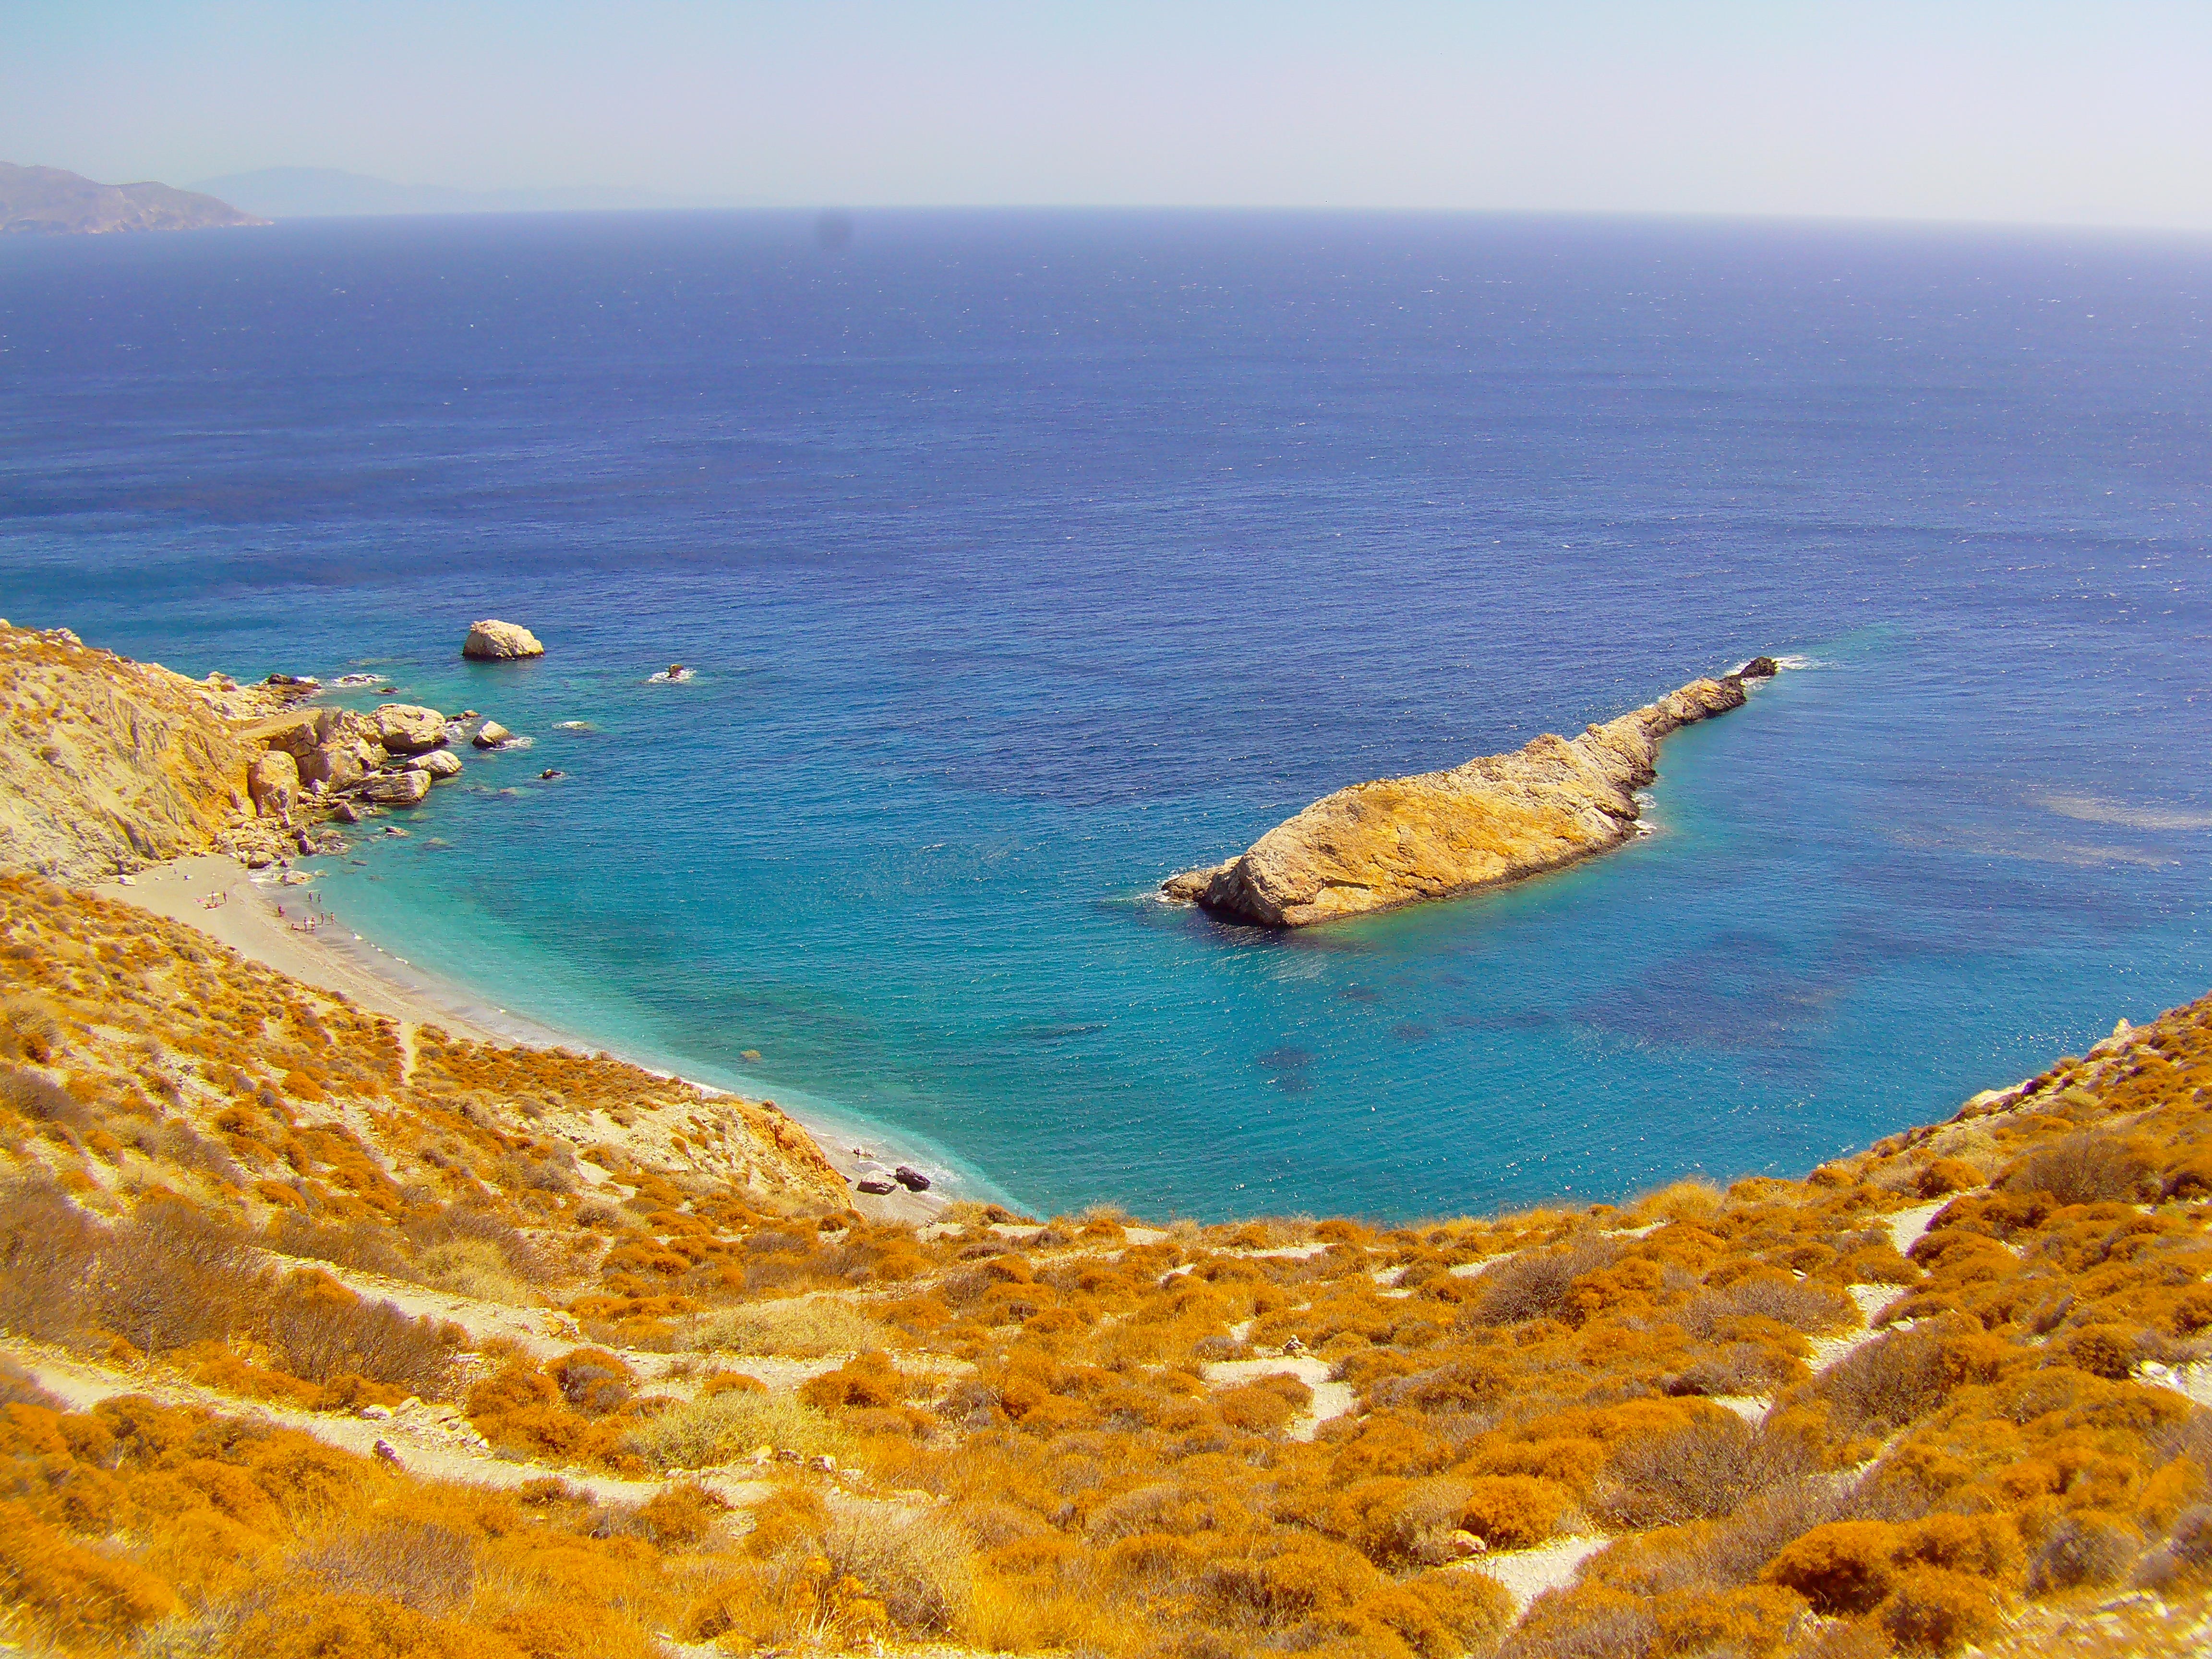
beach, sea, coast, sand, rock, ocean, shore, cliff, bay, island, terrain, body of water, islands, cape, islet, landform, geographical feature, folegandros